Anne-Kathrin Peitz

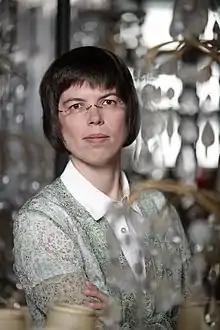

Anne-Kathrin Peitz (born March 5, 1972) is a German documentary screenwriter, director and producer. She primarily works on classical music-related documentaries and television specials.